Mycoremediation

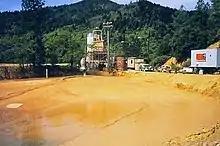
Acid mine drainage from a metallic sulfide mine

Fungi, thanks to their non-specific enzymes, are able to break down many kinds of substances including pharmaceuticals and fragrances that are normally recalcitrant to bacteria degradation, such as paracetamol (also known as acetaminophen). For example, using "Mucor hiemalis", the breakdown of products which are toxic in traditional water treatment, such as phenols and pigments of wine distillery wastewater, X-ray contrast agents, and ingredients of personal care products, can be broken down in a non-toxic way.